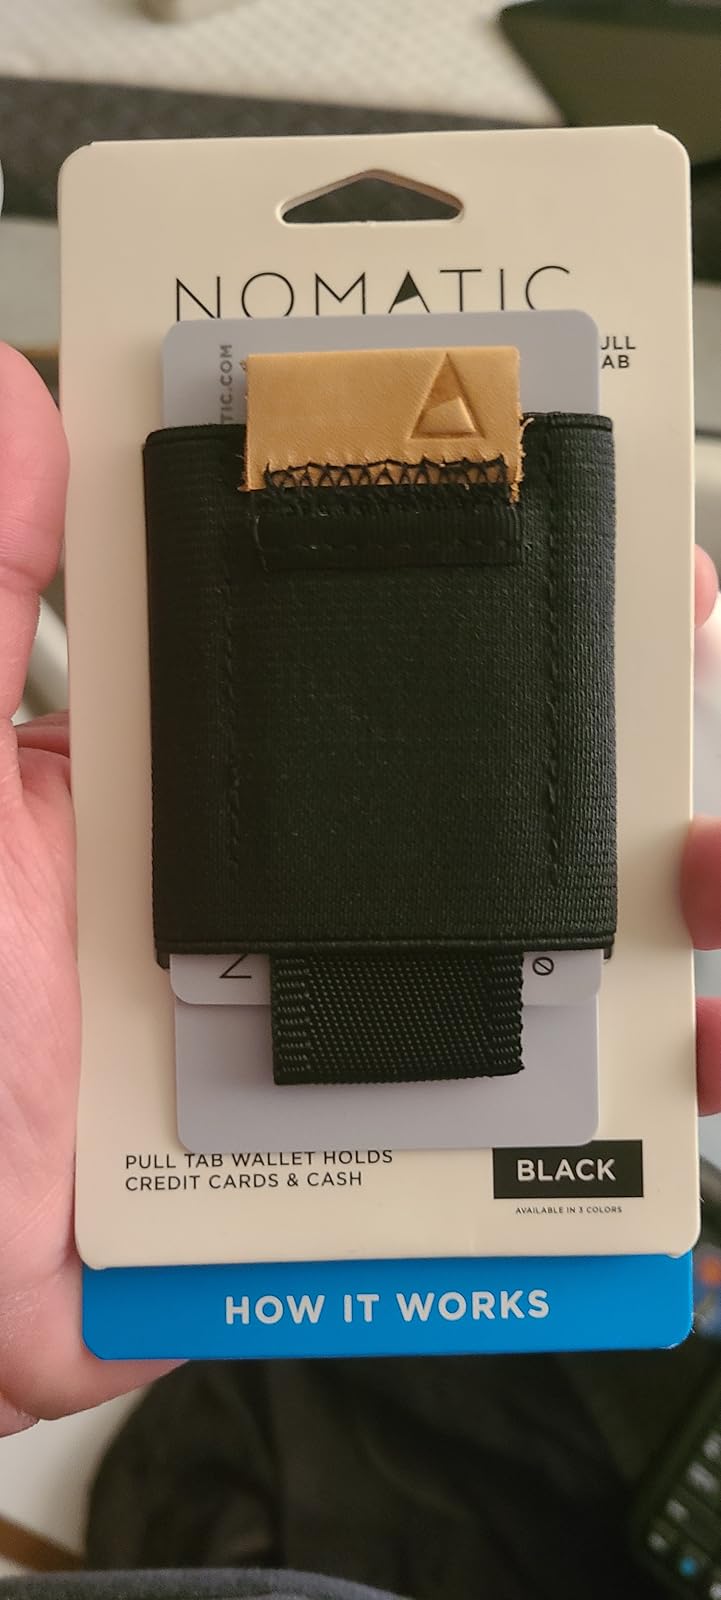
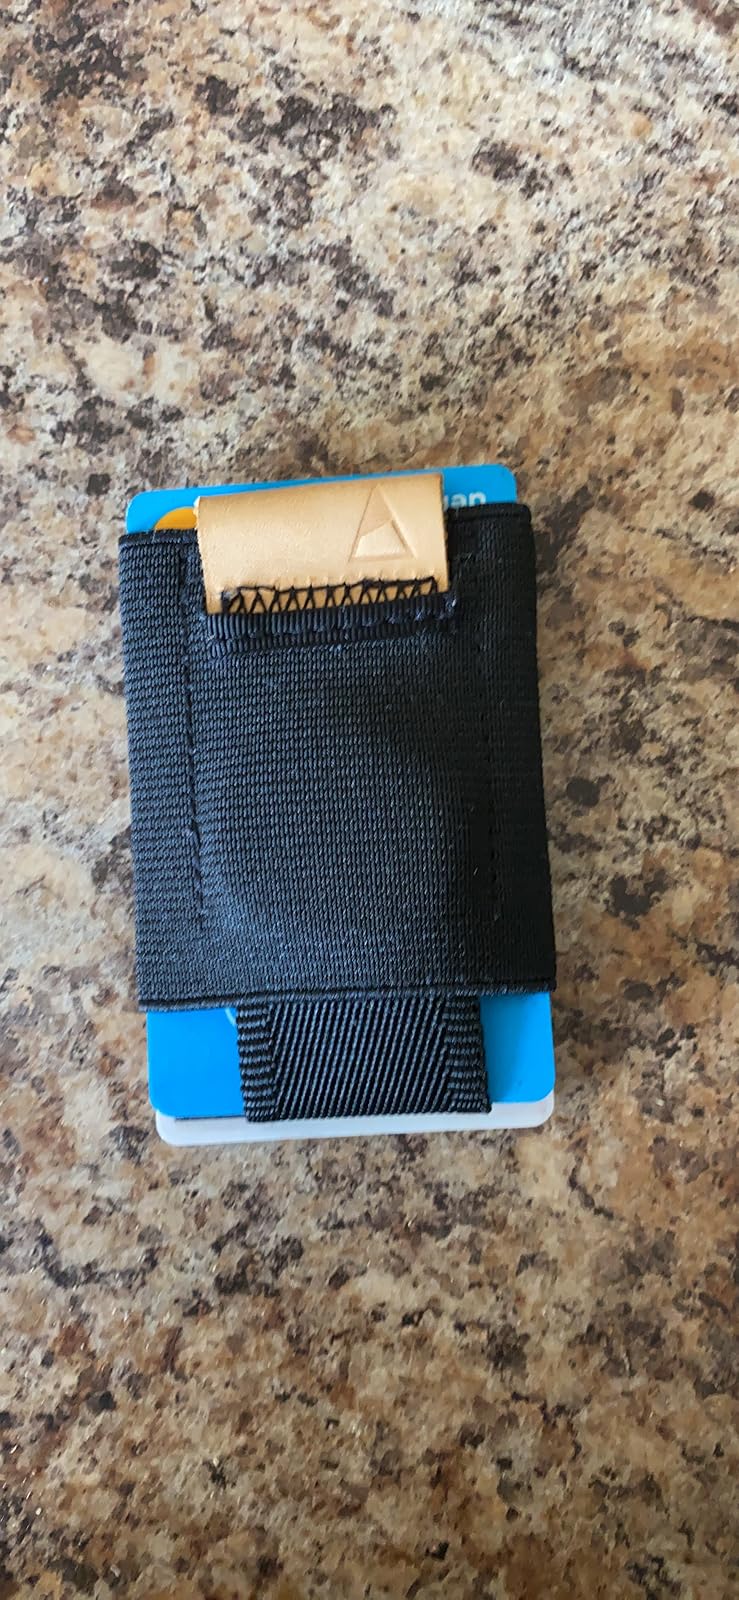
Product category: accessories_wallet
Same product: yes